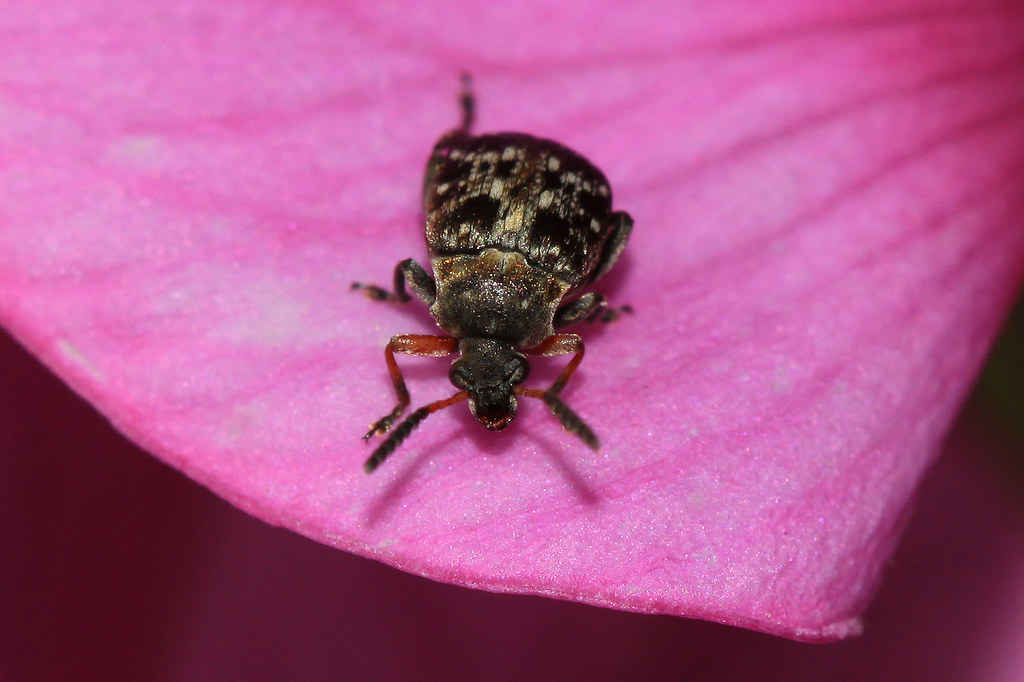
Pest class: pea_weevil